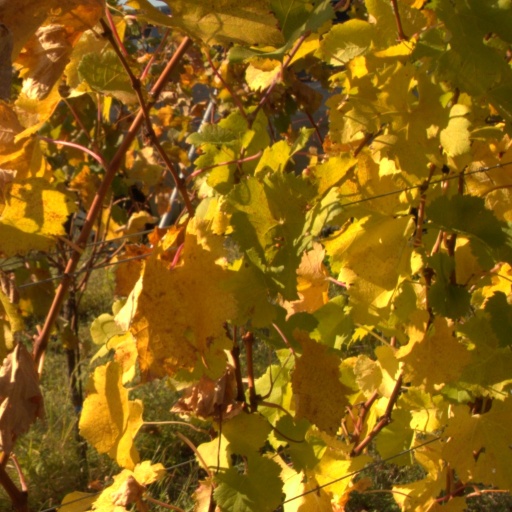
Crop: grape